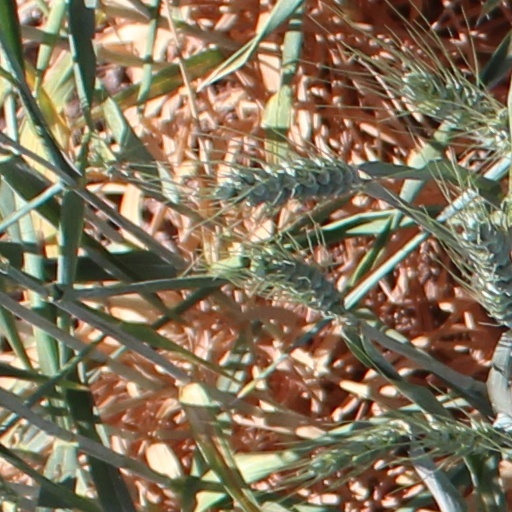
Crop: wheat